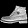
Label: Ankle boot